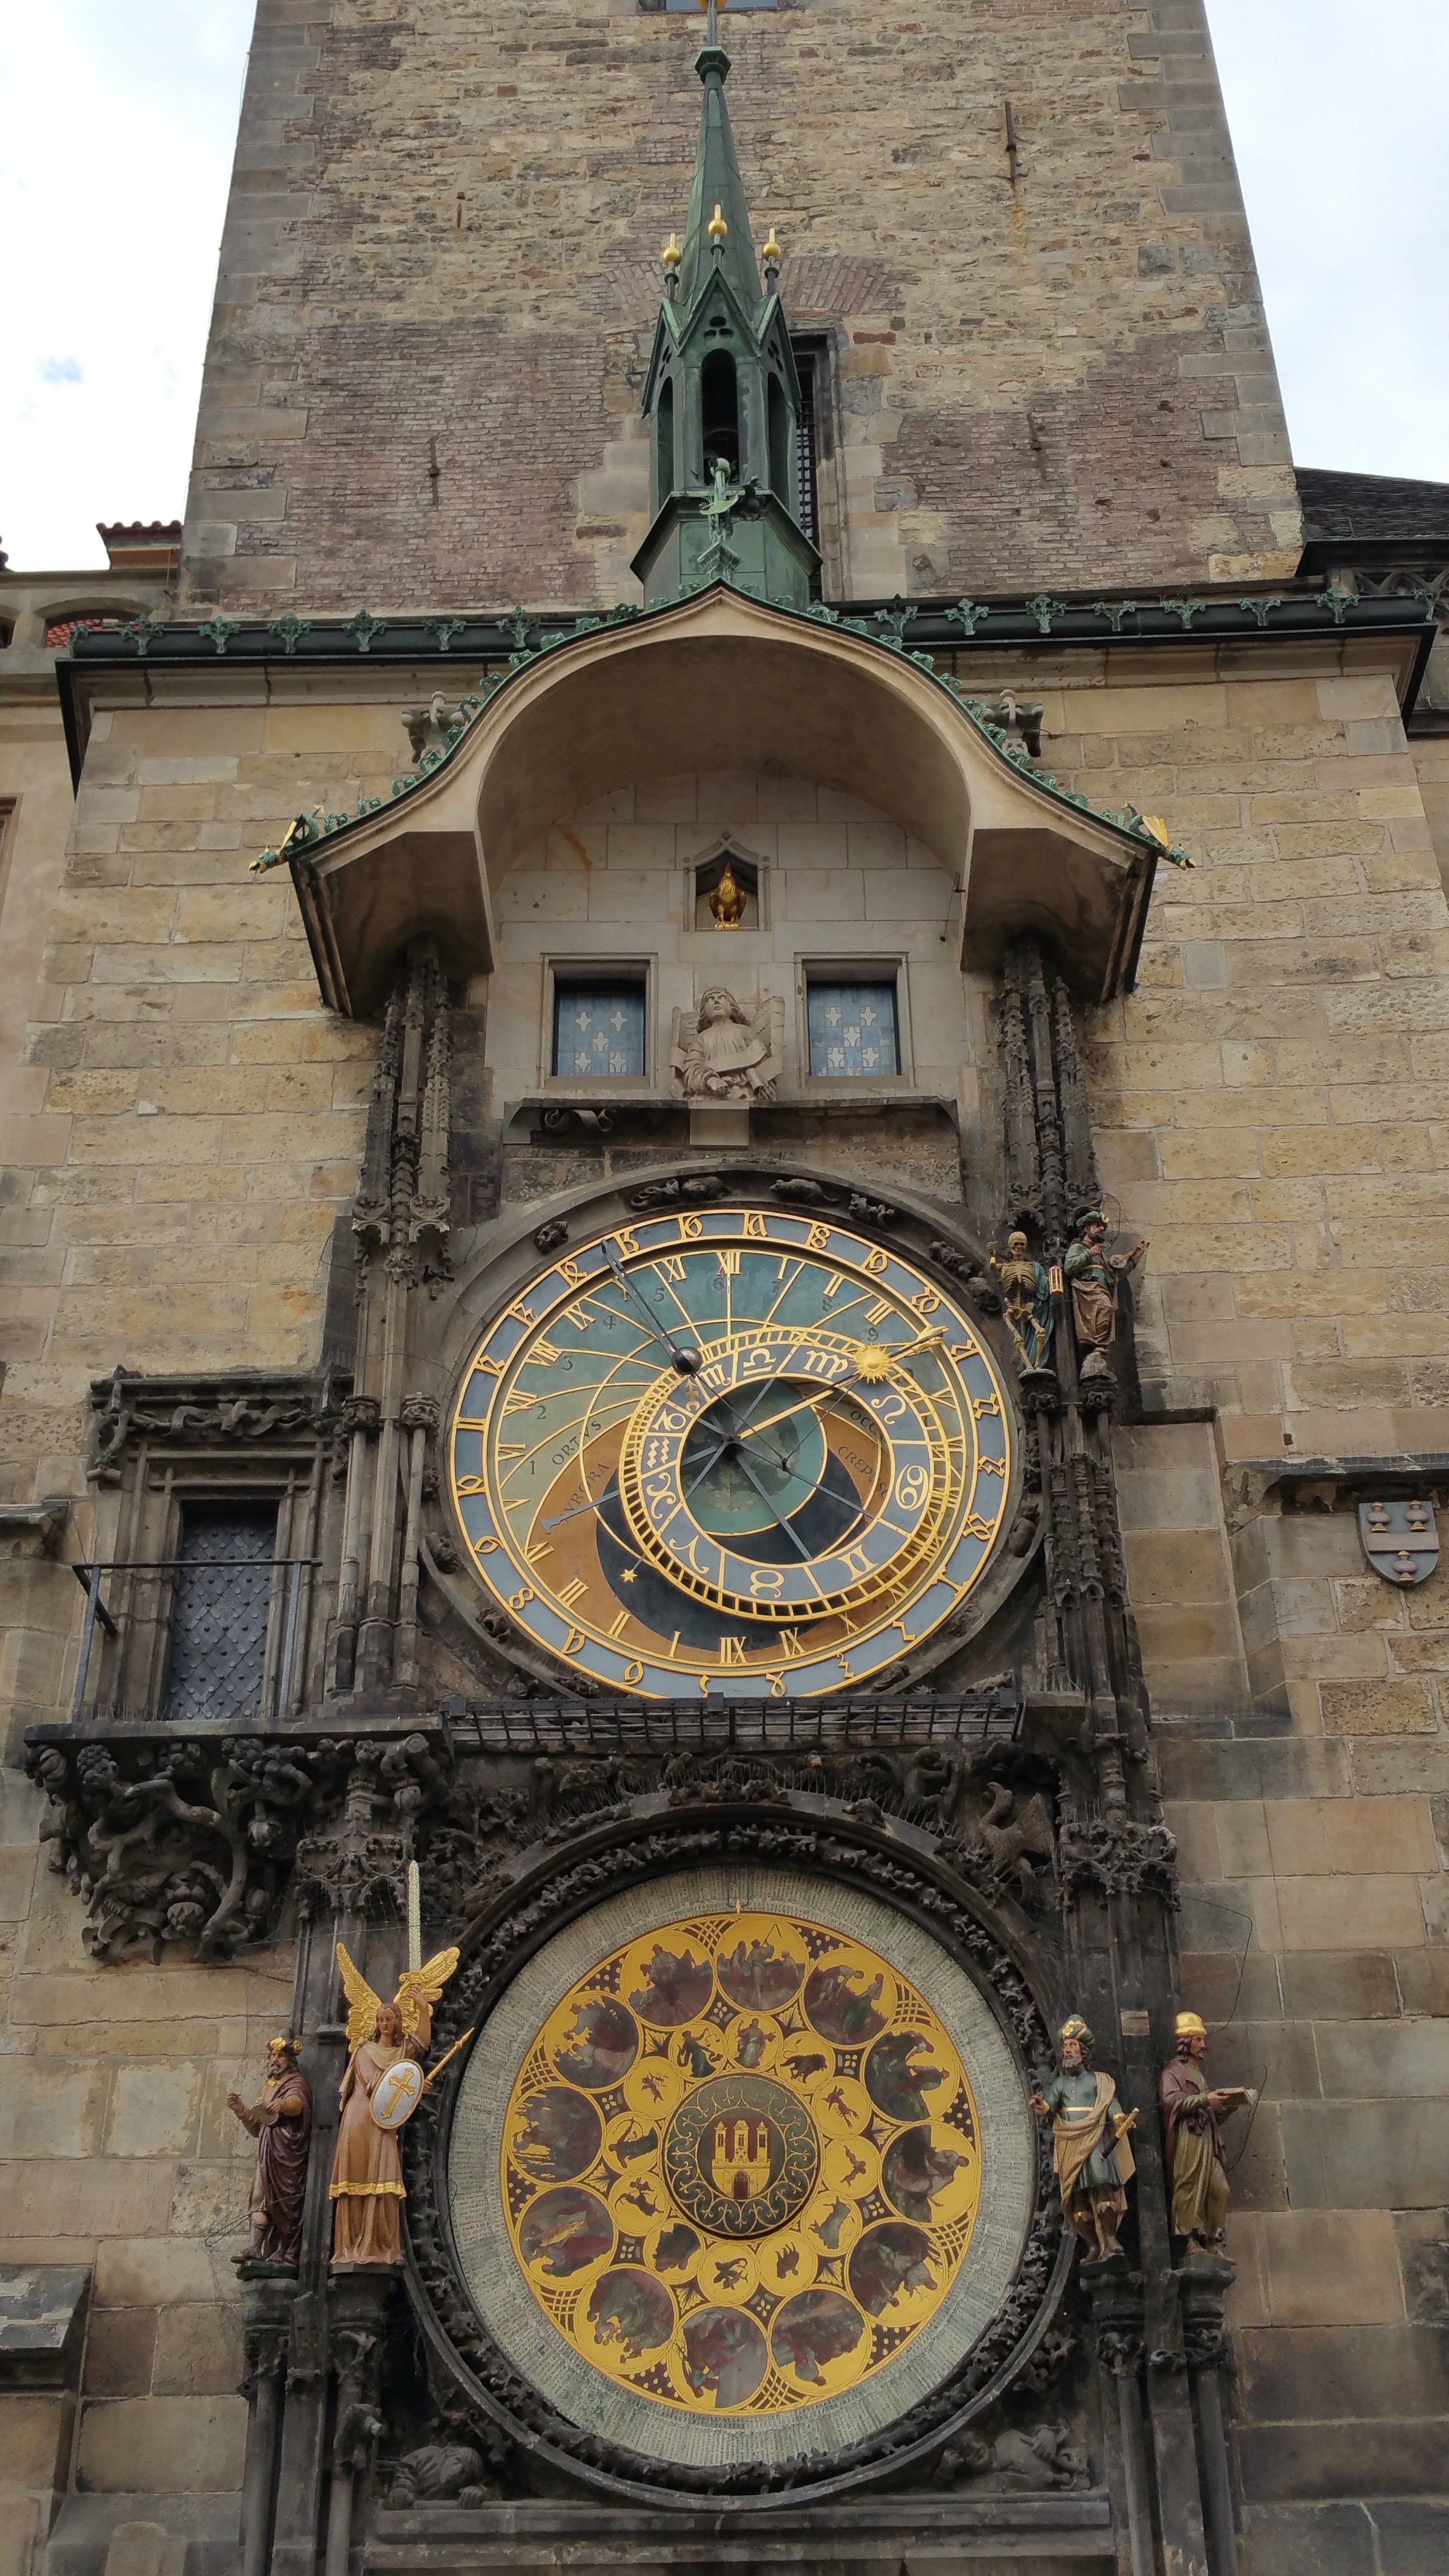
clock, building, church, cathedral, chapel, prague, place of worship, clock tower, town square, czech, astronomical, as, astronomical clock, ancient history